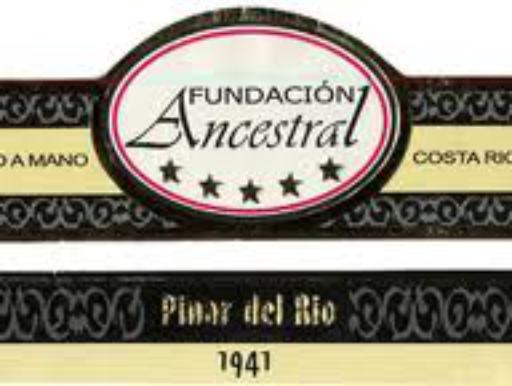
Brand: Fundacion Ancestral
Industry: Necessities